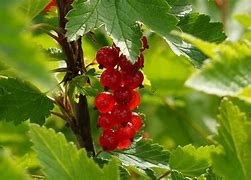
Label: redcurrant